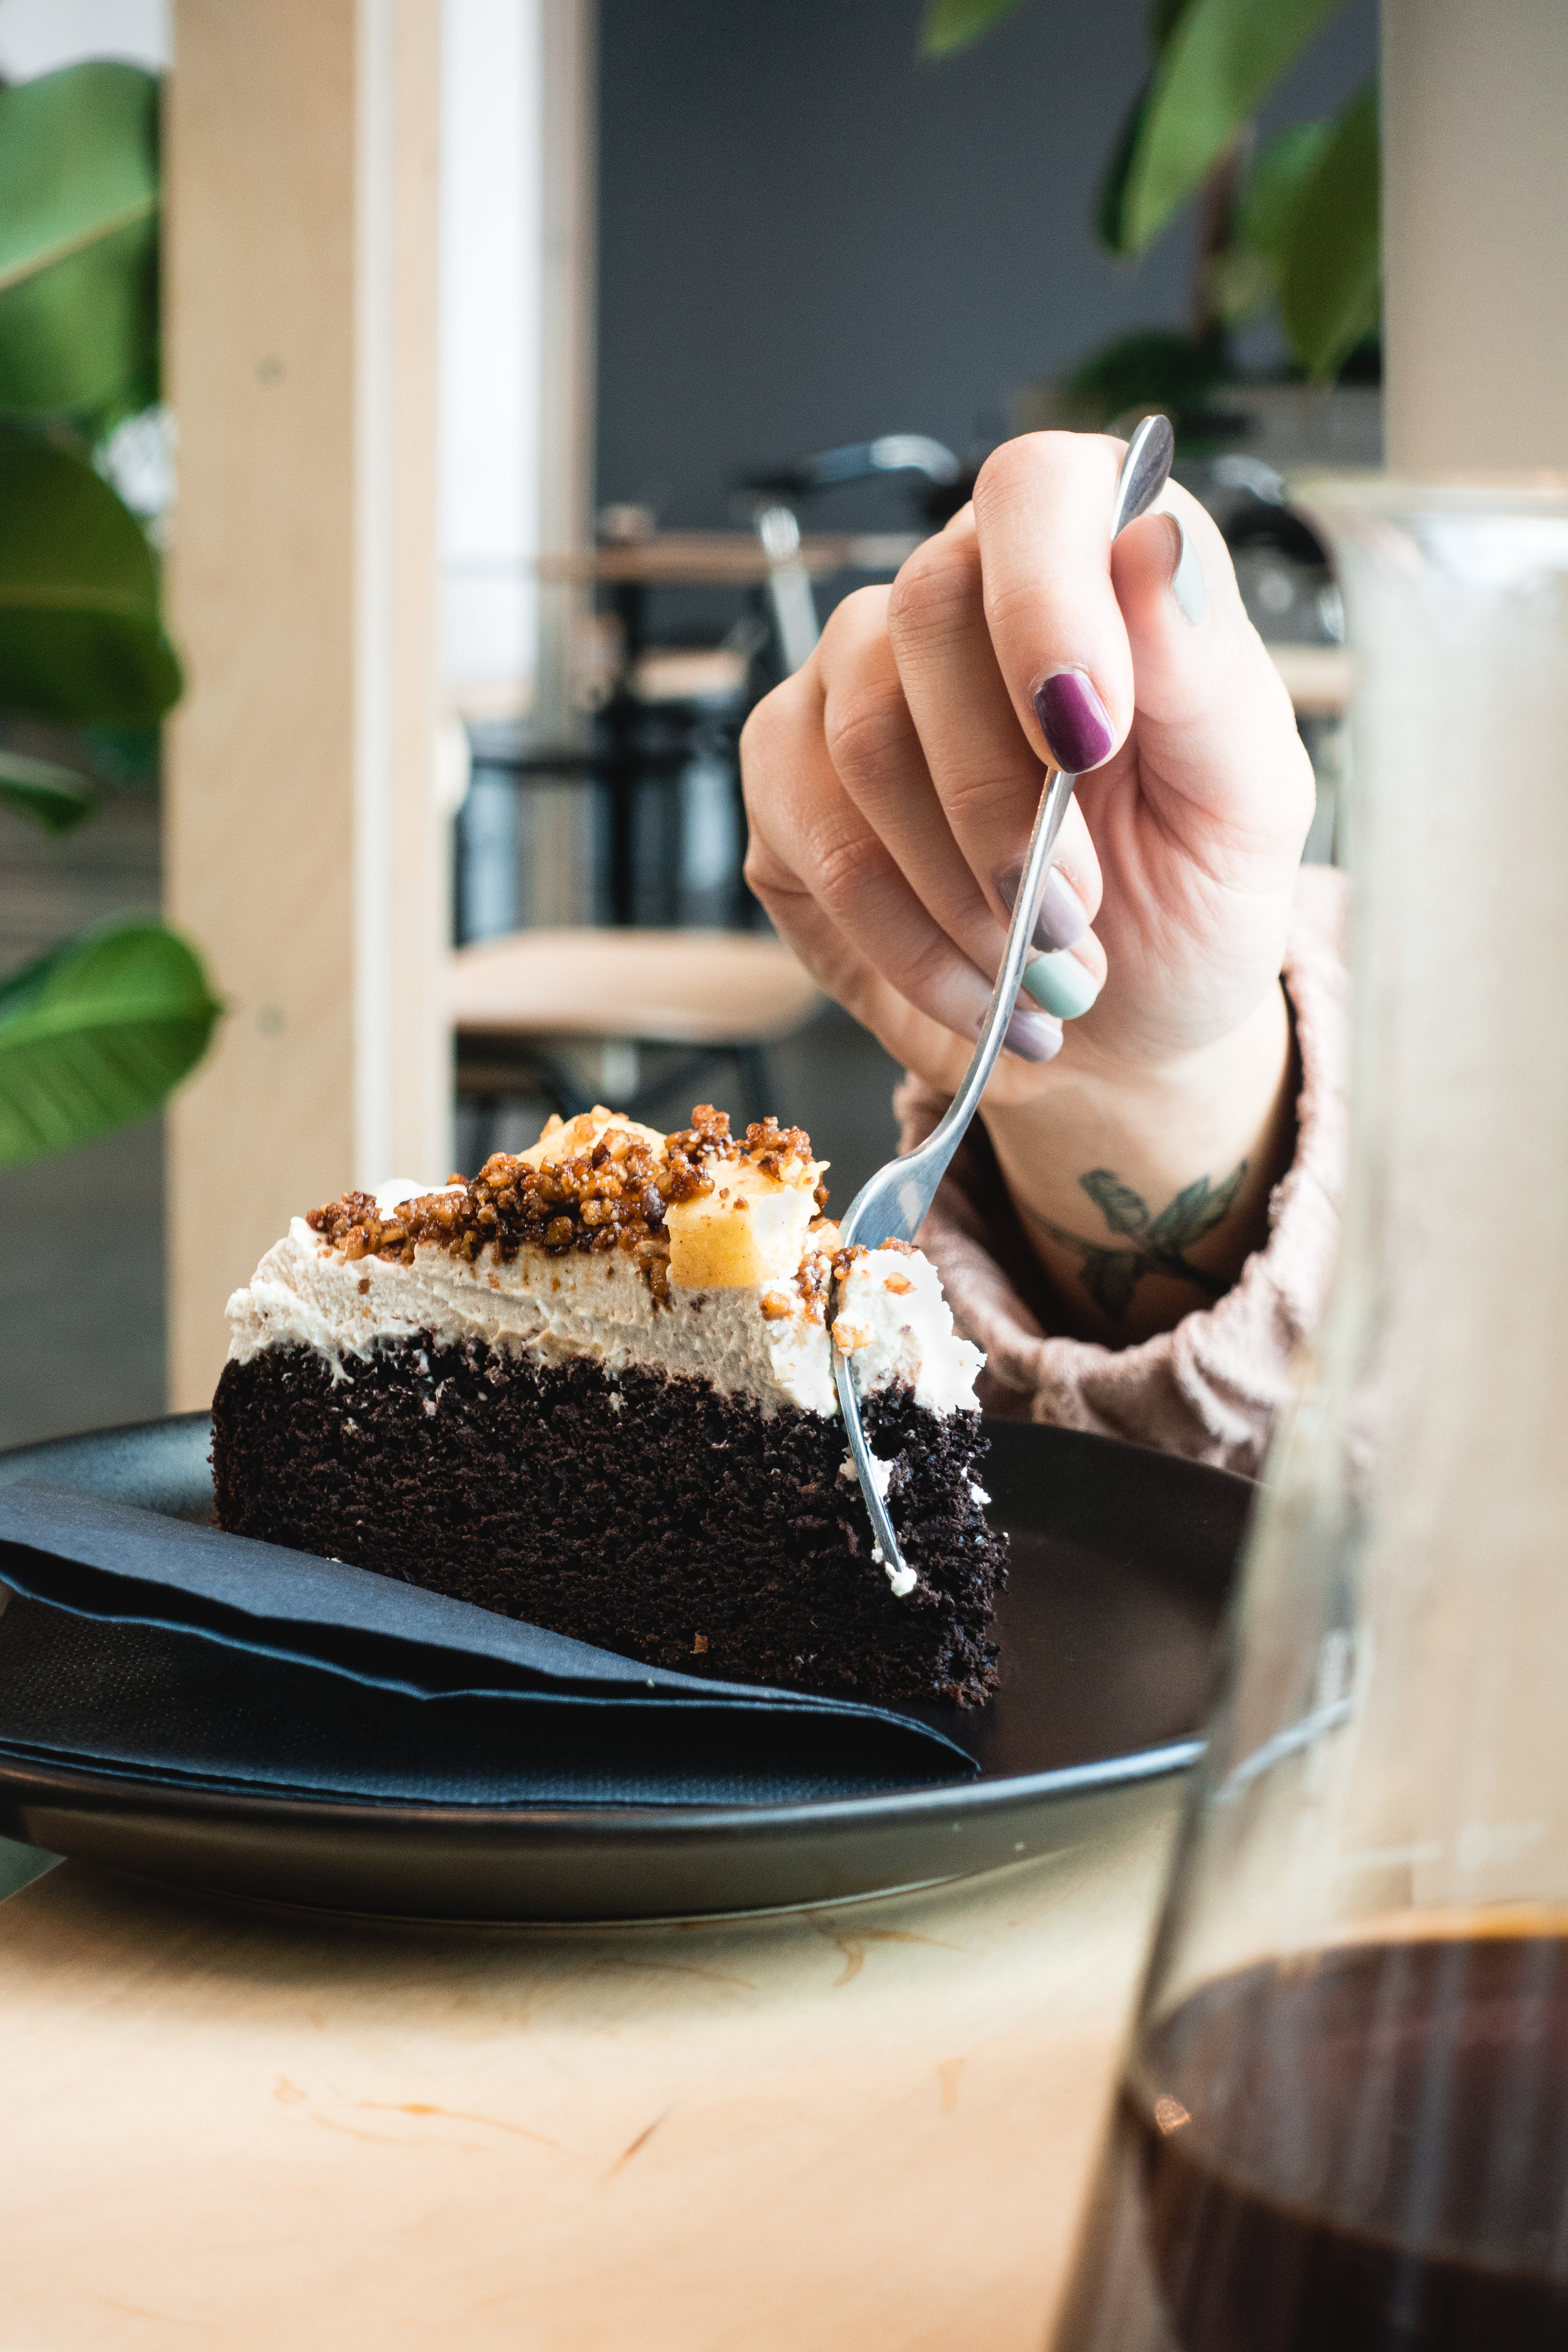
food, cake, dish, chocolate cake, cuisine, dessert, ingredient, baking, sweetness, baked goods, chocolate, recipe, torte, flourless chocolate cake, chocolate brownie, buttercream, icing, parkin, cream